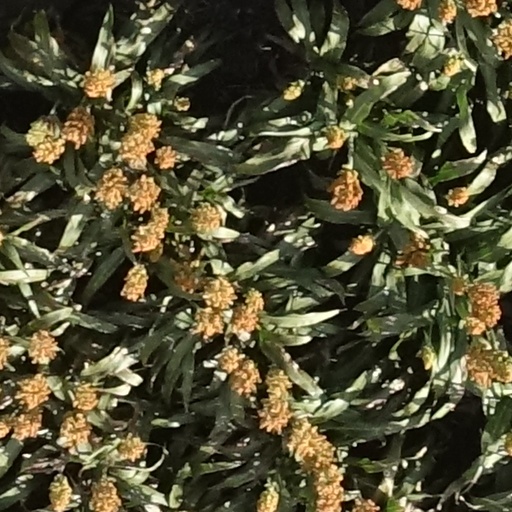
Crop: sorghum